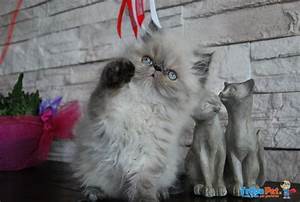
Label: cat